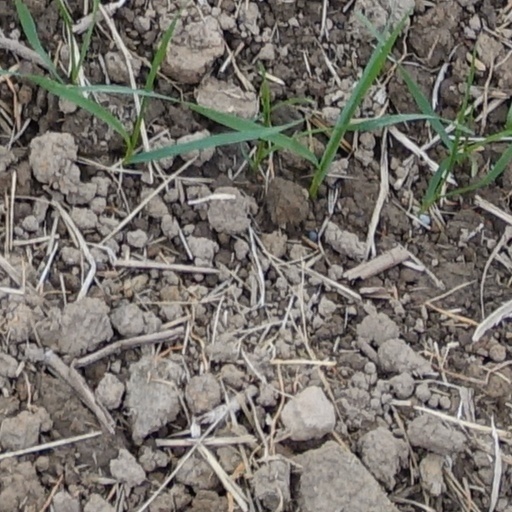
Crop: wheat